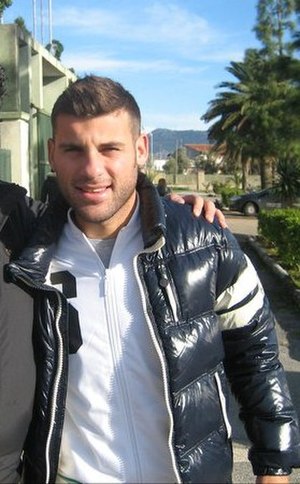
Antonio Nocerino
Antonio Nocerino er en professionel fodboldspiller fra Italien der spiller som midtbanespiller. Han har gennem karrieren blandt andet repræsenteret Juventus, Milan og West Ham.